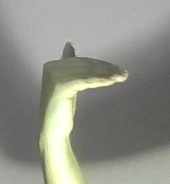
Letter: khaa